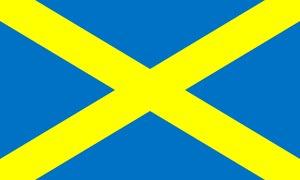
La croix de saint Alban est un sautoir d'or sur champ azur. Tirant son nom du martyr Alban de Verulamium, elle est l'emblème de la ville anglaise de St Albans, ainsi que de sa cathédrale. Elle a également été reprise a posteriori comme drapeau du royaume anglo-saxon de Mercie.